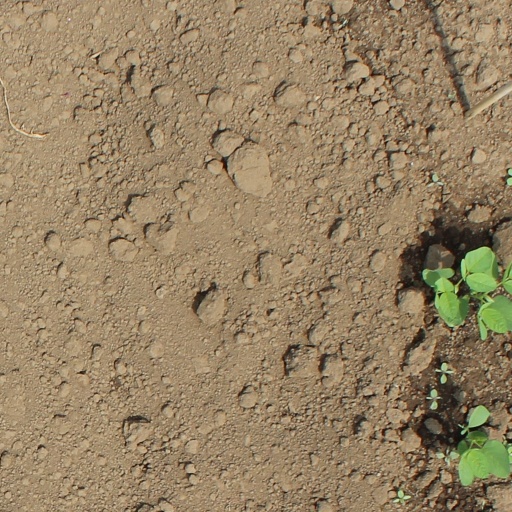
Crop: soybean